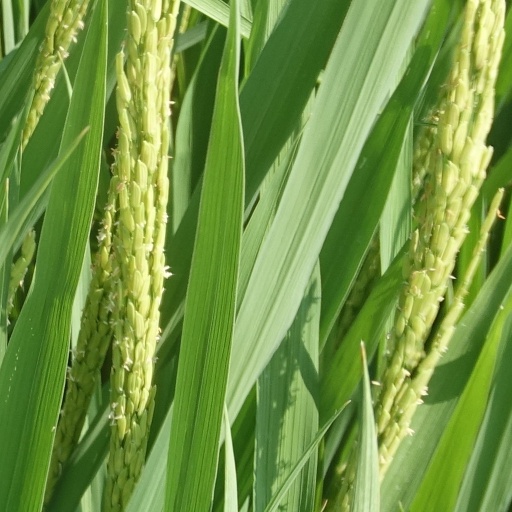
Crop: rice